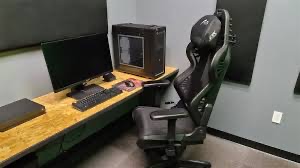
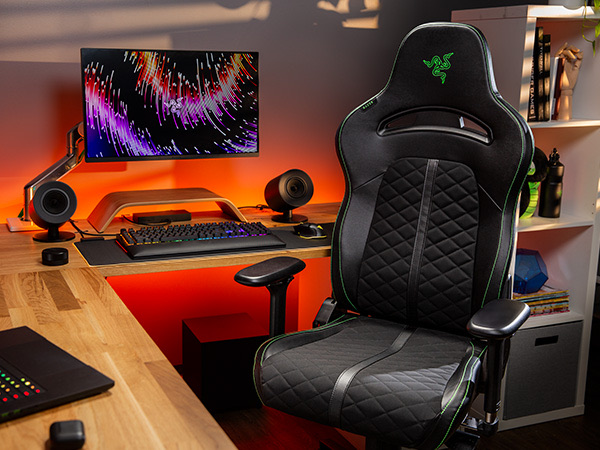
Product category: items_chair
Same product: no